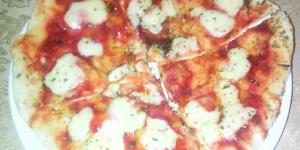
pizza casera sin horno